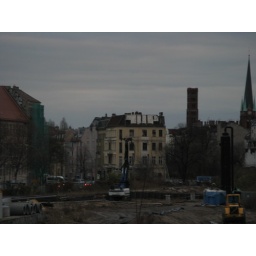
The 1UP graffiti adorning the roof of this building can be found all over the city.